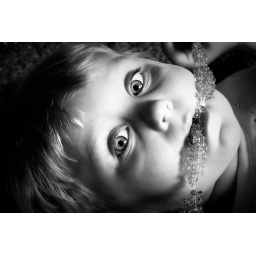
She was just laying in the floor with the beads in her mouth, and the light from the window just made her eyes pop!!